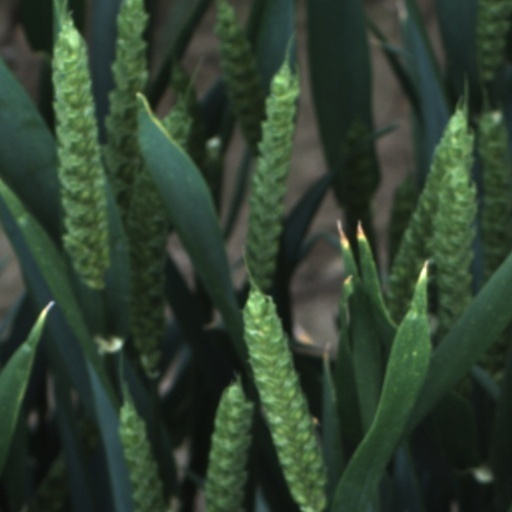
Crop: wheat